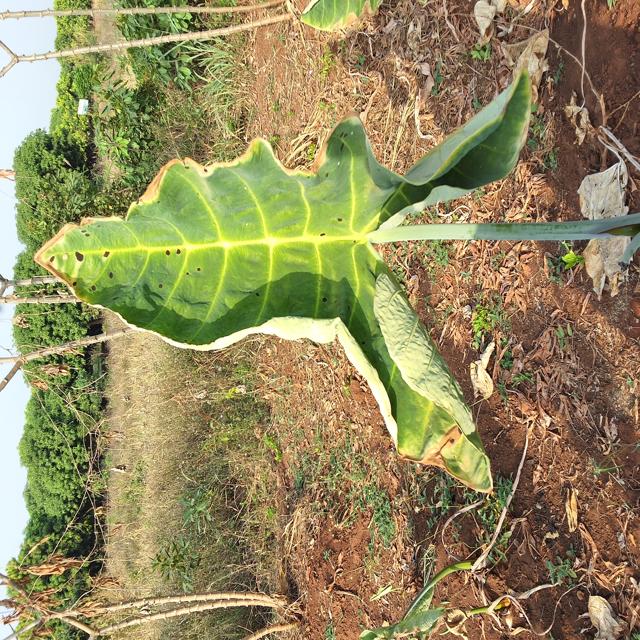
Label: Early_Blight